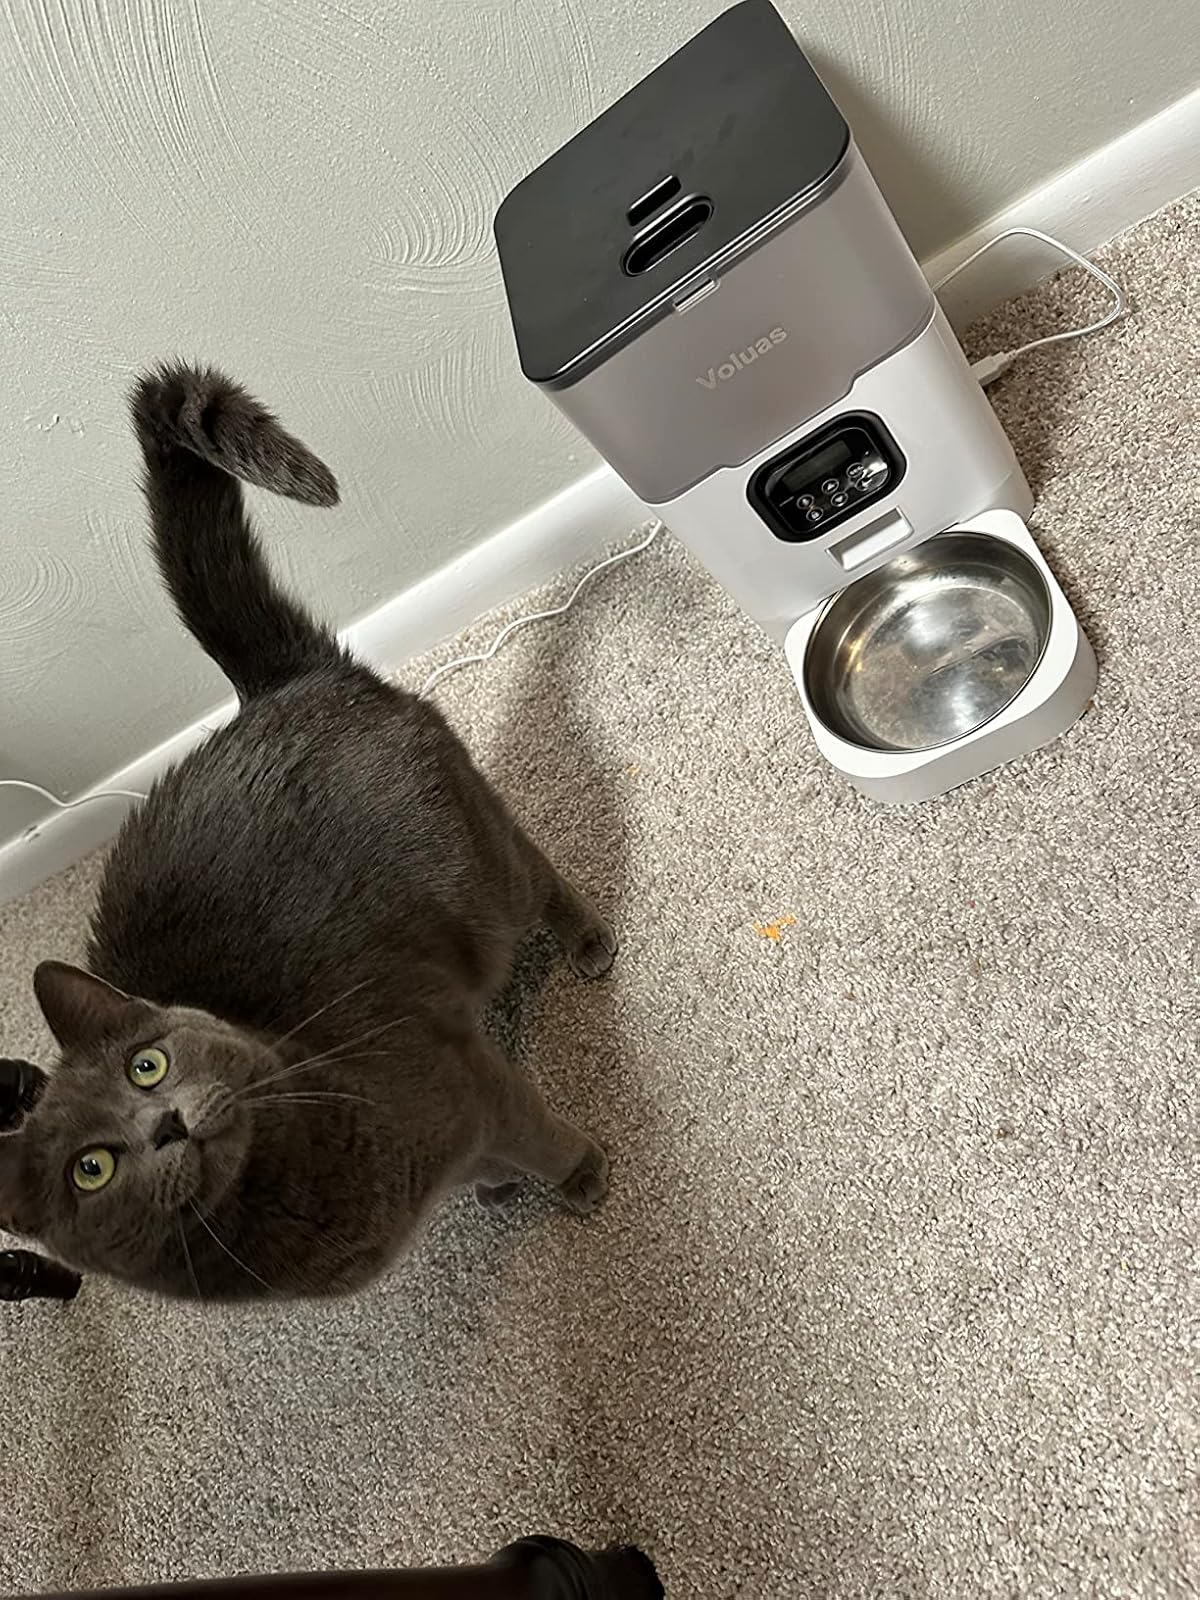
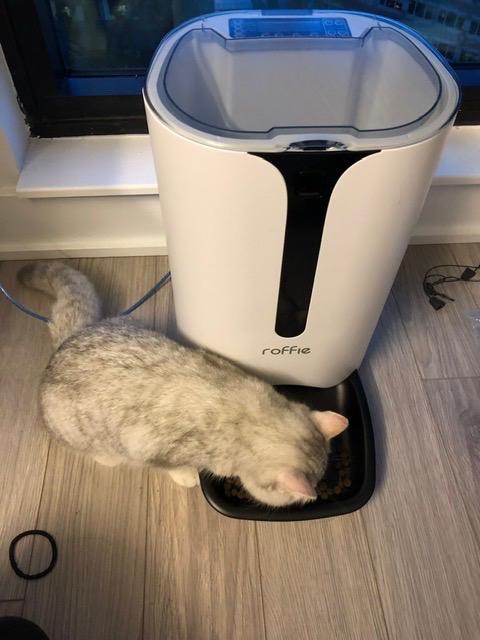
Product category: items_feeder
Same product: no